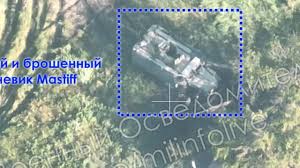
Label: Tank